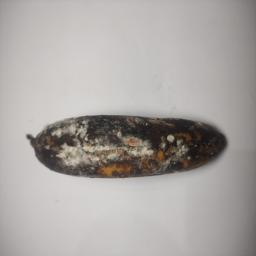
Banana variety: Sagor Kola